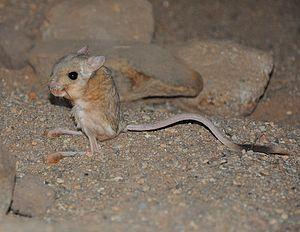
La Gerboise des steppes est une petite espèce de gerboise d’Afrique et du Moyen-Orient. Son régime alimentaire est composé de graines et de graminées, elle a besoin de très peu d’eau pour survivre. Elle est aussi appelée Gerboise du désert, Gerboise d'Égypte ou Petite gerboise d'Égypte.
La faune de Tunisie est constituée d'une grande diversité d'animaux d'affinité principalement méditerranéenne et saharo-sindienne.
Cette liste commentée recense la mammalofaune du Maroc. Elle répertorie les espèces de mammifères Marocaine actuels et celles qui ont été récemment classifiées comme éteintes à partir de l'Holocène, depuis donc 500 ans. Cette liste comporte 141 espèces réparties en onze ordres et 35 familles, dont neuf sont « en danger critique d'extinction », dix sont « en danger », dix sont « vulnérables », onze sont « quasi menacées » et vingt ont des « données insuffisantes » pour être classées (selon les critères de la liste rouge de l'UICN au niveau mondial).